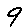
Label: 9